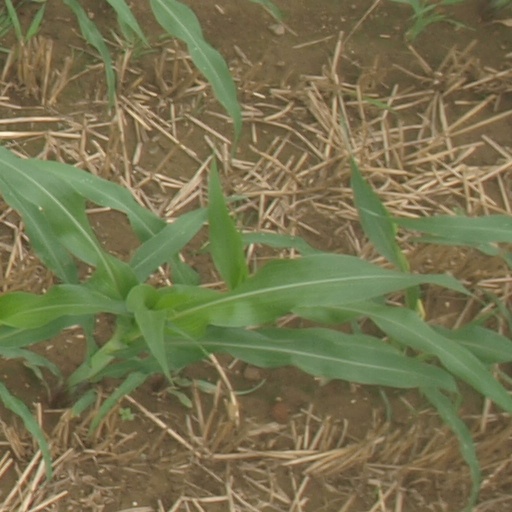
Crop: maize; corn